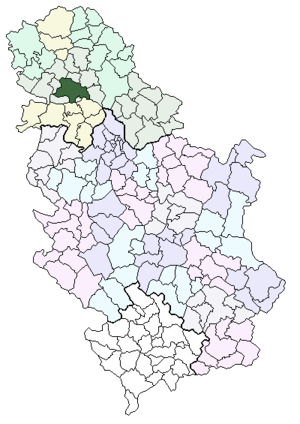
Novi Sad
Novi Sad
Novi Sad er en by i Serbien og er hovedstad i det autonome område Vojvodina. Byen ligger næsten i midten af Vojvodina på bredden af Donaufloden. Byen er den næststørste by i Serbien.